Kunwar family

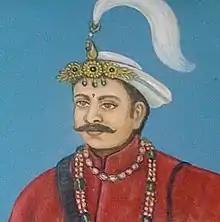
"Kaji" Bal Narsingh Kunwar, a prominent member of Ramkrishna branch of Kunwars

Ram Krishna had only one son named Ranajit Kunwar. Ranajit Kunwar was a Subah (governor) of the Jumla province in the Kingdom of Nepal. The people of Jumla had rebelled against Ranajit Kunwar in 1849 V.S. Ranajit participated in the famed battle of Khadbuda on Magh 20, 1860 V.S. (January 1804) where the Gorkhalis under Amar Singh Thapa defeated King Pradyumna Shah of Garhwal under his Gujjar commander Ram Dayal Singh who led 12,000 soldiers of Ramghads, Pundirs, Gujjars and Rajputs. Ranajit had three sons: Bal Narsingh Kunwar, Balram Kunwar and Rewant Kunwar. Bal Narsingh was initially a follower of the renounced King Rana Bahadur Shah and Kaji Bhimsen Thapa, and followed the King in his exile to Banaras on 1 May 1800. On the night of 25 April 1806, King Rana Bahadur was murdered by his step-brother Sher Bahadur in desperation after which Bal Narsingh immediately killed the King's assassin. He was a close ally of the influential minister Bhimsen Thapa, who initiated a great massacre at the Bhandarkhal garden following the chaos from the King's murder. Following closeness to Mukhtiyar Bhimsen, he became the son-in-law of Bhimsen's brother "Kaji " Nain Singh Thapa of Thapa dynasty. The close relatives and supporters of the Thapa faction replaced the old courtiers and administrators. The Kunwar family (of Bal Narsingh) came to power being relatives of powerful Mukhtiyar Bhimsen Thapa. Sons of Bal Narsingh were related to the Pande dynasty by their maternal grandmother Rana Kumari Pande who was the daughter of "Mulkaji" Ranajit Pande. Bal Narsingh retired as Kaji in 1838 AD. Balram Kunwar, the middle brother of Bal Narsingh, spent ten years as a captain. Rewanta Kunwar, the youngest brother of Bal Narsingh, was Kaji until 1830 AD. Rewant was appointed as the mission head to resolve grievances of the people of Kumaon. Rewanta was involved in the Anglo-Nepalese war as reinforcement and took a position in Jayantgadh with cousin Balbhadra Kunwar.